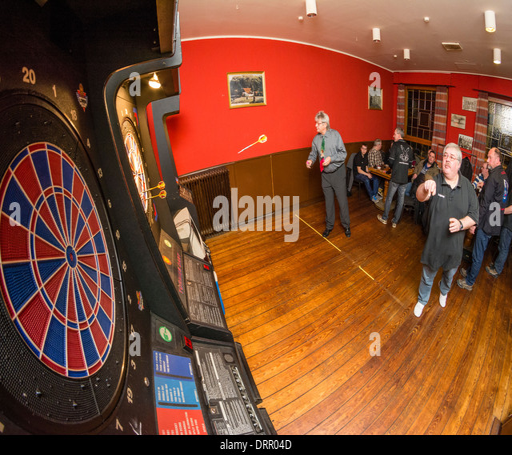
darts are flying towards the dart board in a pub